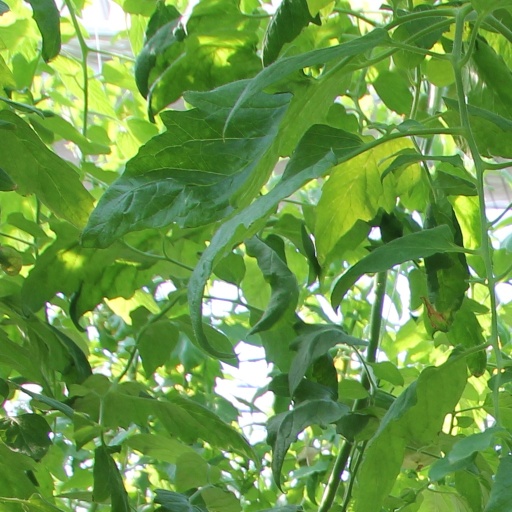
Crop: tomato